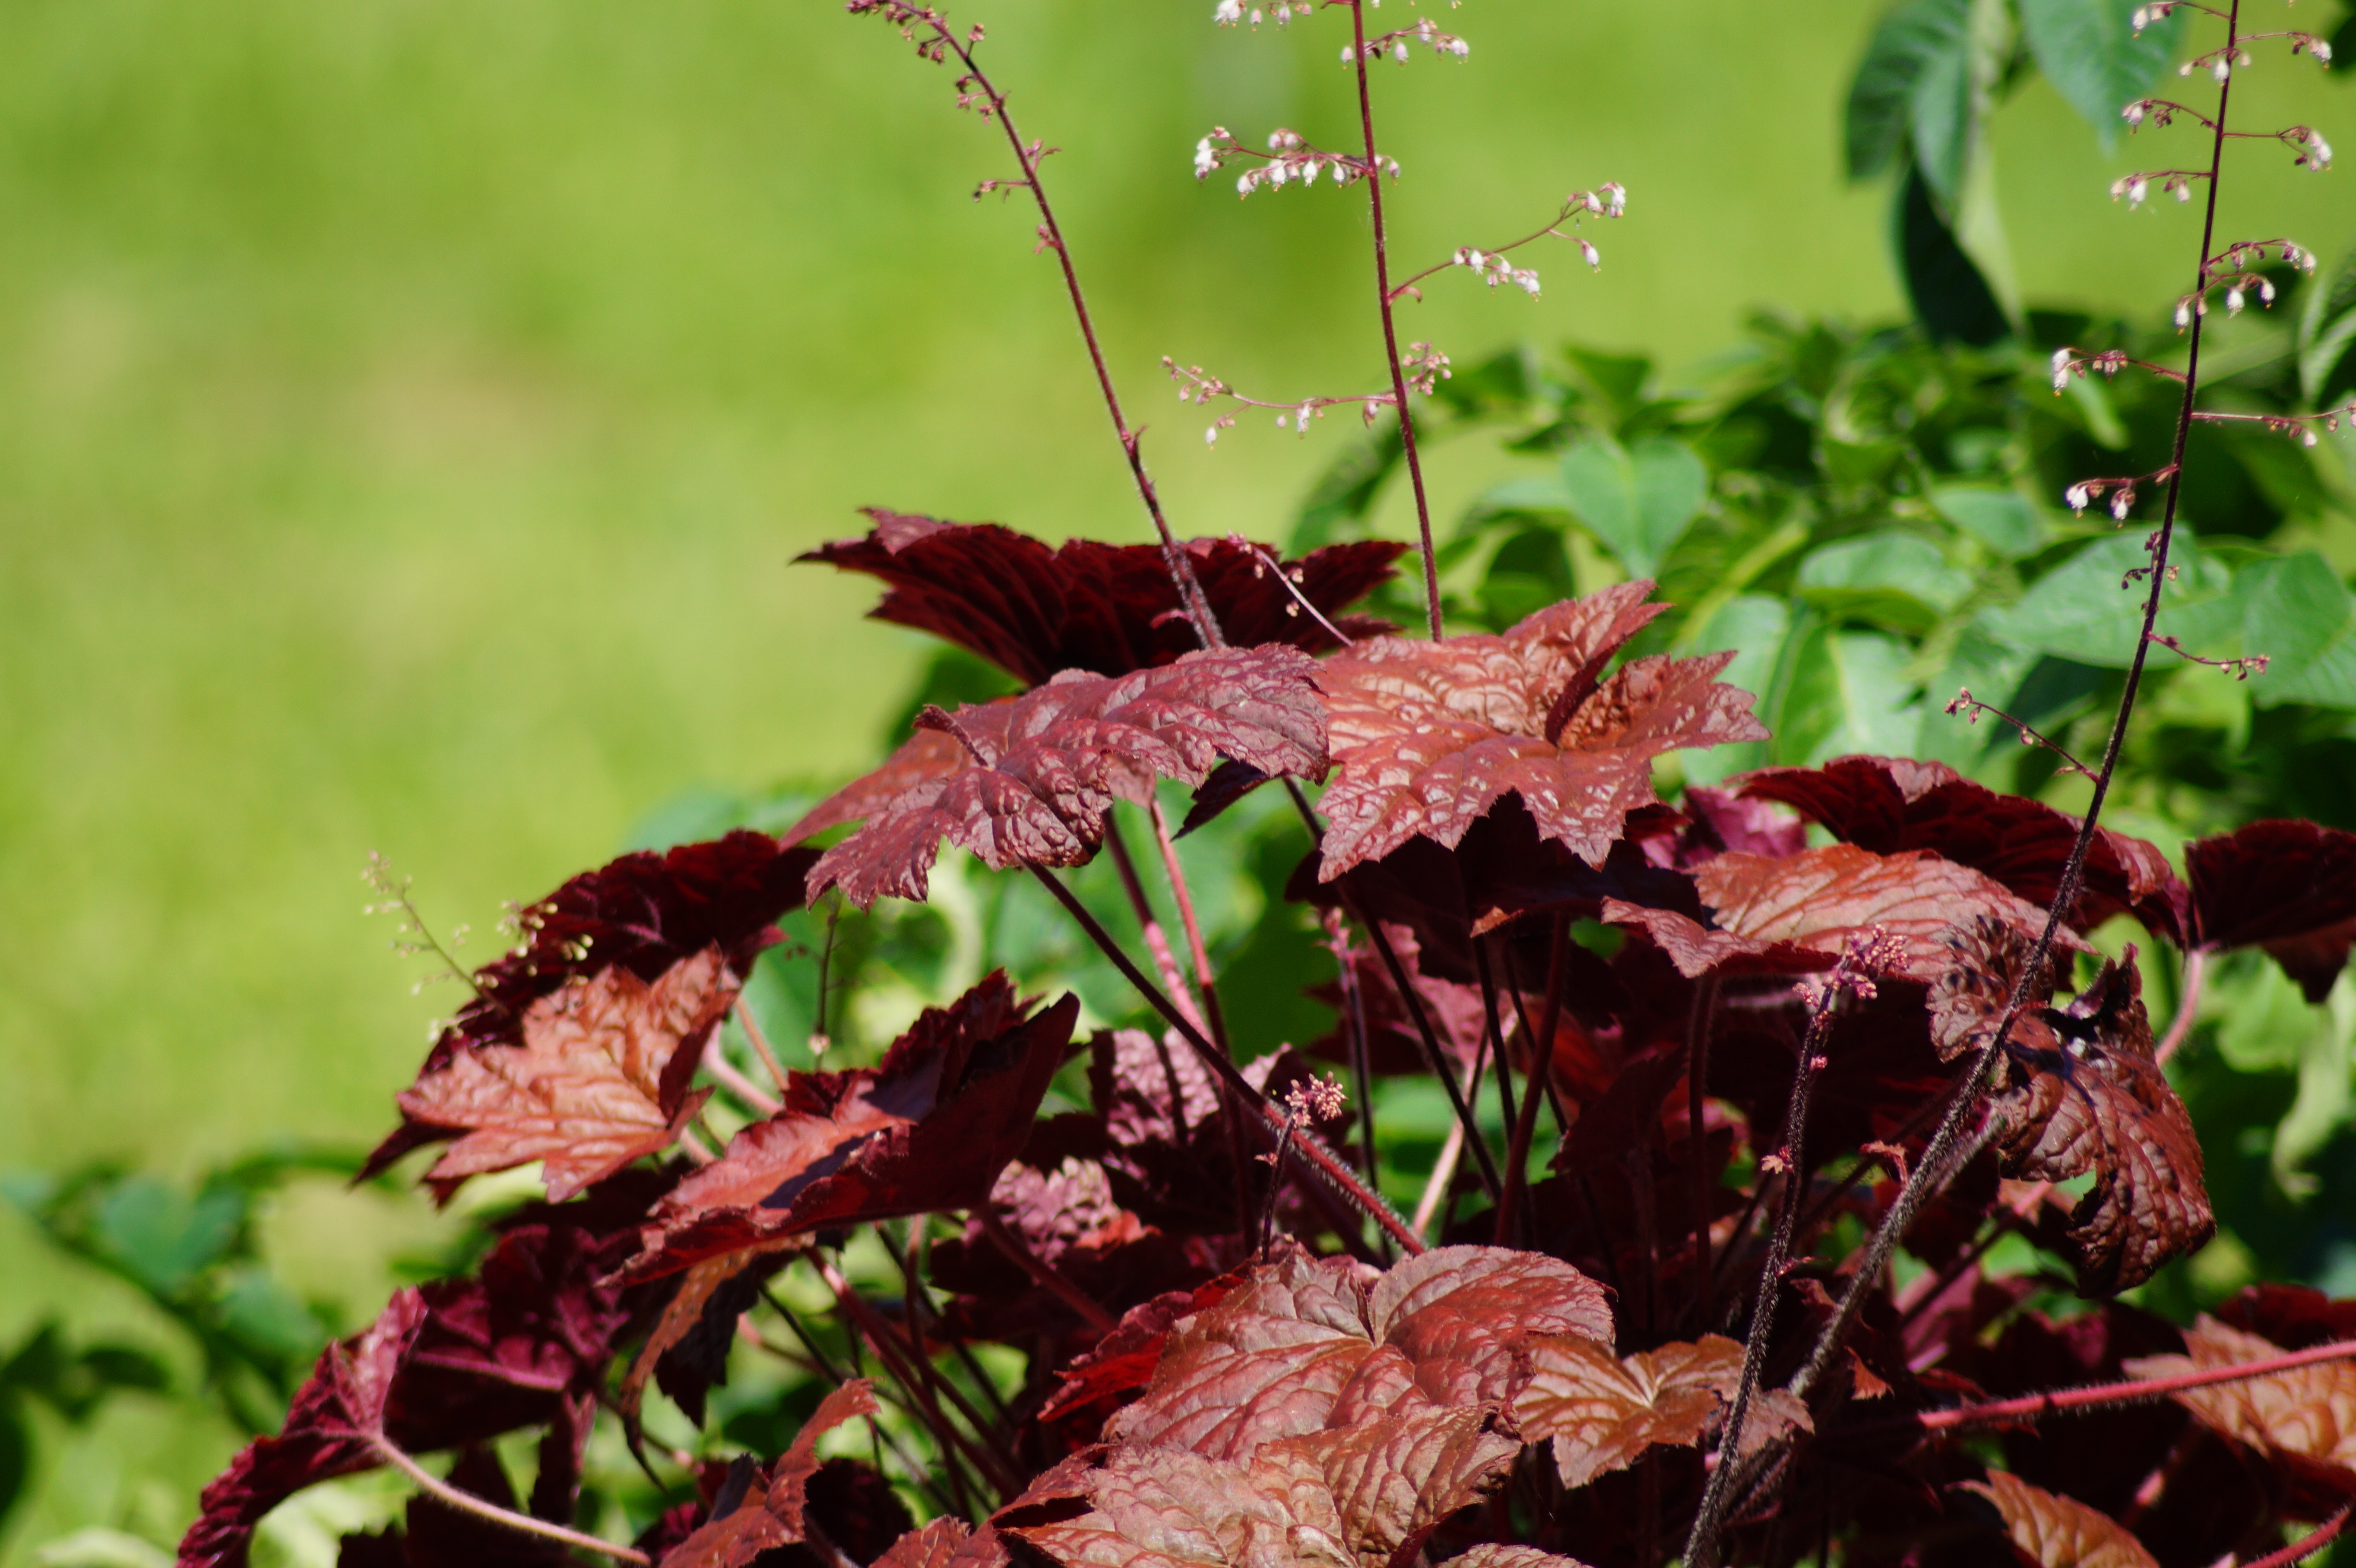
tree, nature, growth, plant, leaf, flower, summer, spring, green, produce, macro, natural, autumn, soil, botany, blooming, garden, flora, season, wildflower, gardening, shrub, macro photography, flowering plant, land plant